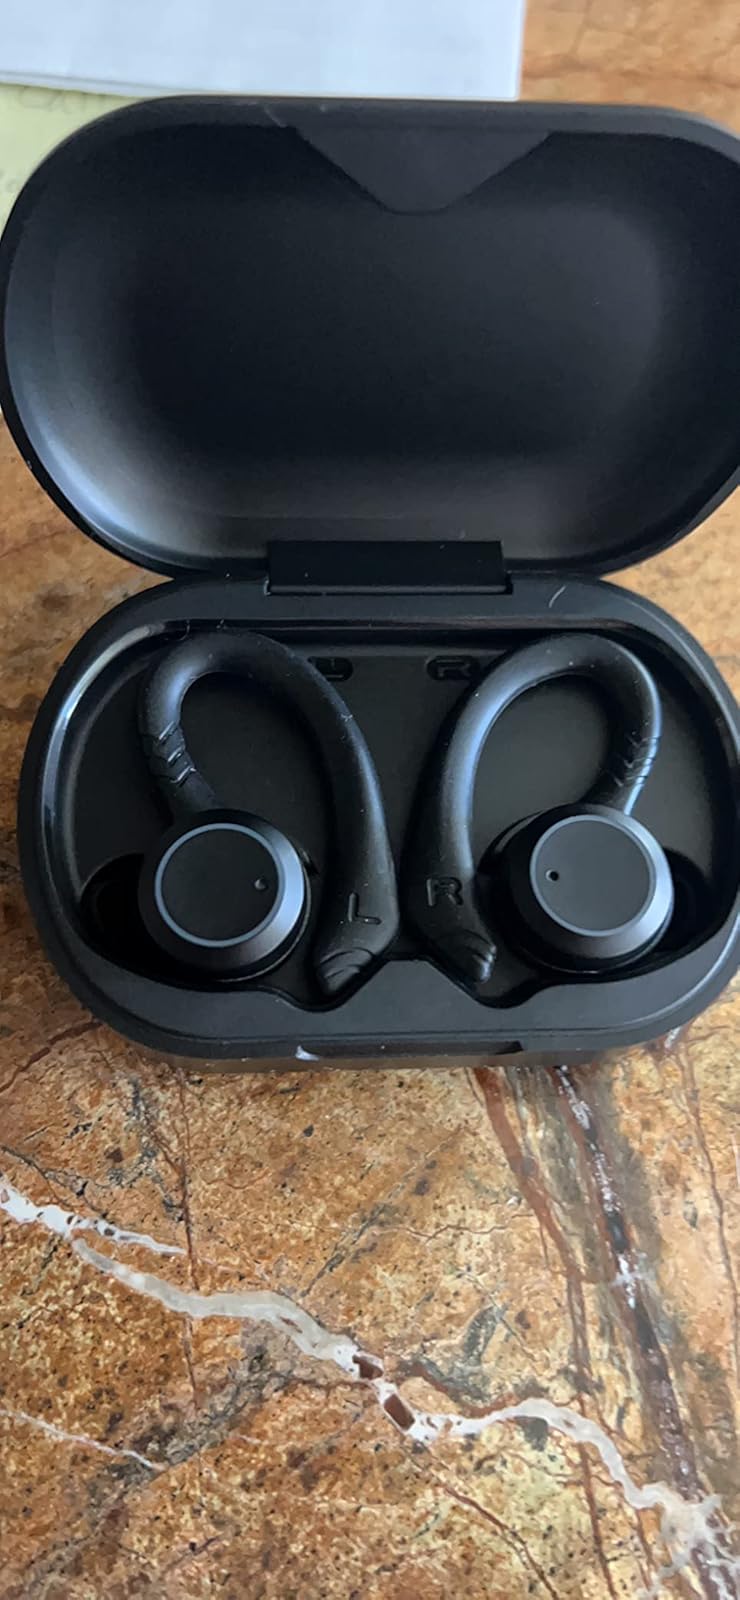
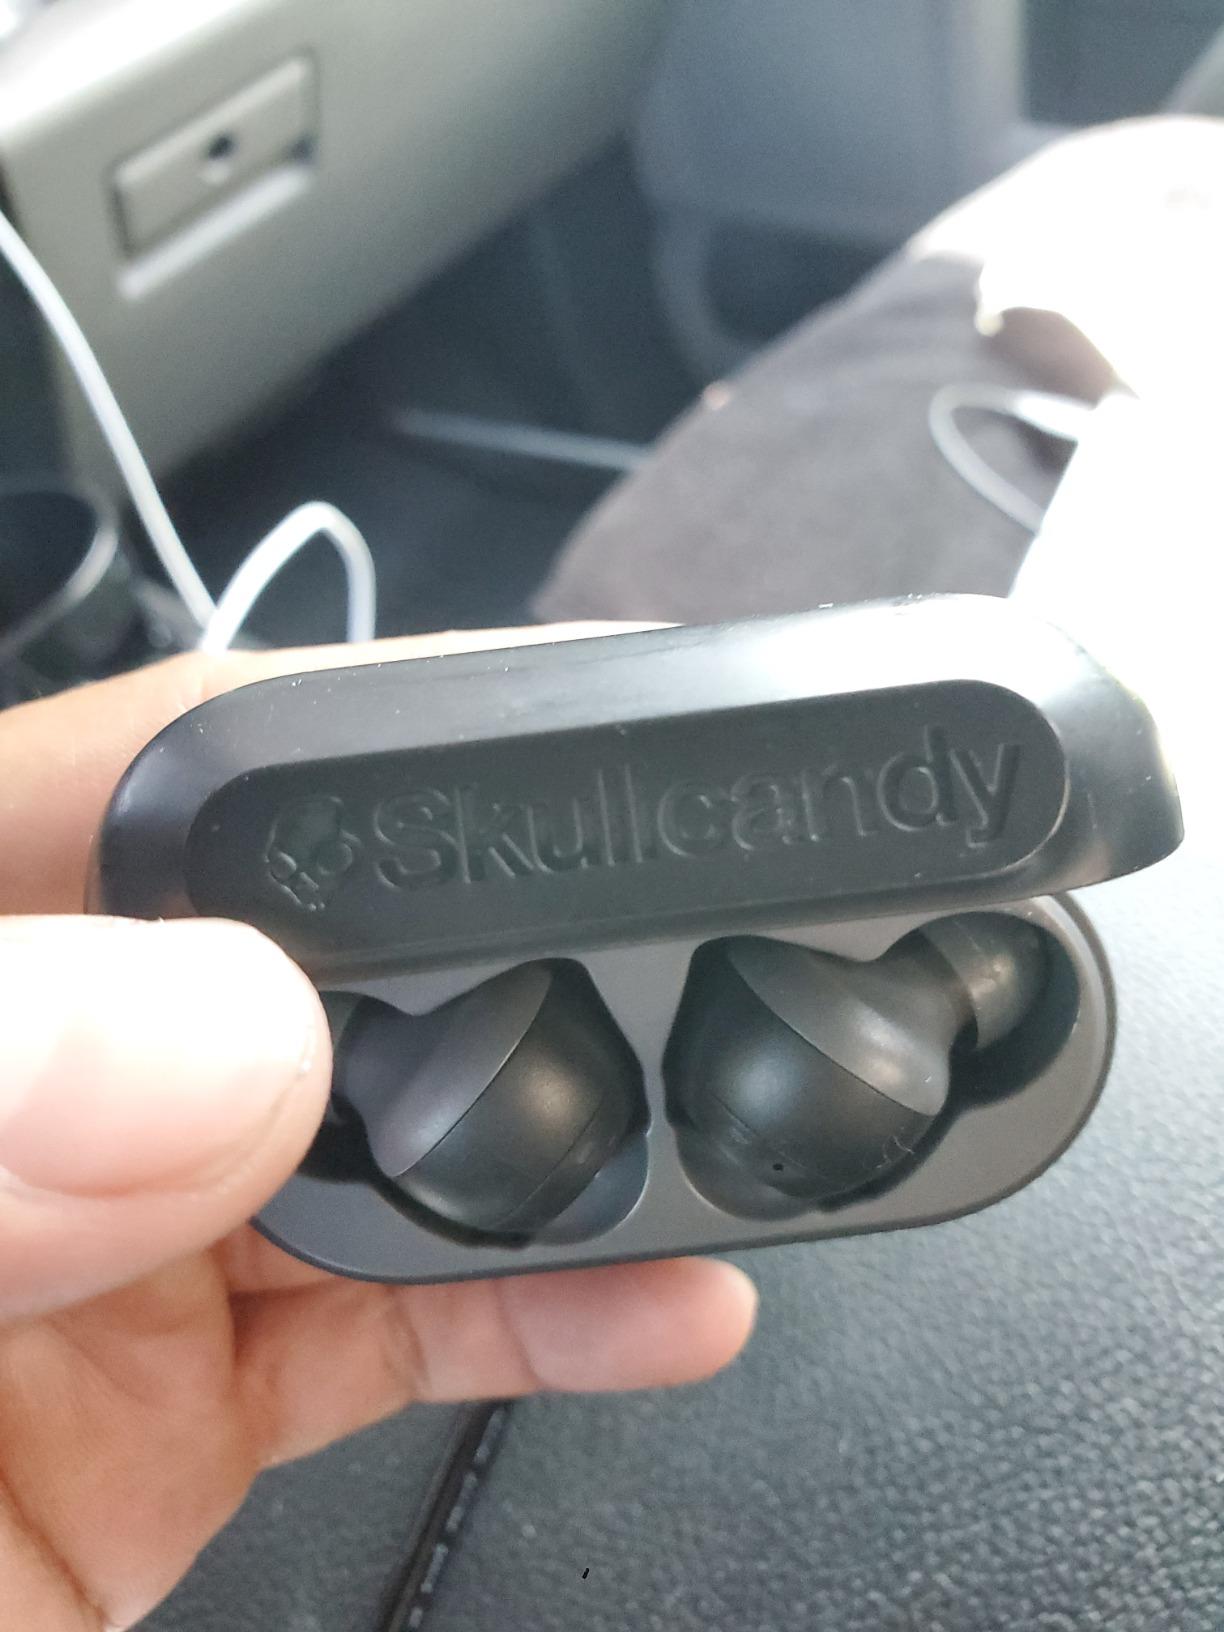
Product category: earbuds
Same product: no